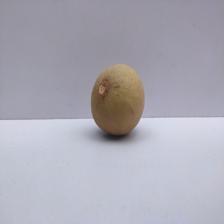
Size: Medium